British Isles

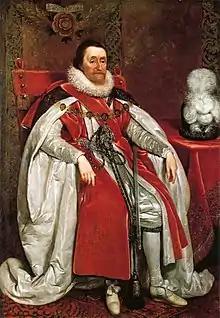
James VI of Scotland (James I of England)

By the Late Middle Ages, Great Britain was separated into the Kingdoms of England and Scotland. Power in Ireland fluxed between Gaelic kingdoms, Hiberno-Norman lords and the English-dominated Lordship of Ireland. A similar situation existed in the Principality of Wales, which was slowly being annexed into the Kingdom of England by a series of laws. During the course of the 15th century, the Crown of England would assert a claim to the Crown of France, thereby also releasing the King of England from being vassal of the King of France. In 1534, King Henry VIII, at first having been a strong defender of Roman Catholicism in the face of the Reformation, separated from the Roman Church after failing to secure a divorce from the Pope. His response was to place the King of England as "the only Supreme Head in Earth of the Church of England", thereby removing the authority of the Pope from the affairs of the English Church. Ireland, which had been held by the King of England as Lord of Ireland, but which strictly speaking had been a feudal possession of the Pope since the Norman invasion was declared a separate kingdom in personal union with England.